RayForce

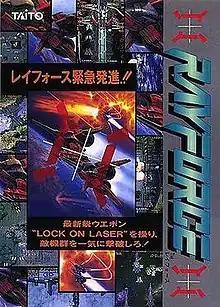
Japanese sales flyer

is a vertically scrolling shooter by Taito for the Taito F3 arcade hardware and released in 1994. It was ported to the Sega Saturn in 1995, Microsoft Windows in 1997, then rereleased for iOS in 2012 and Android in 2017.